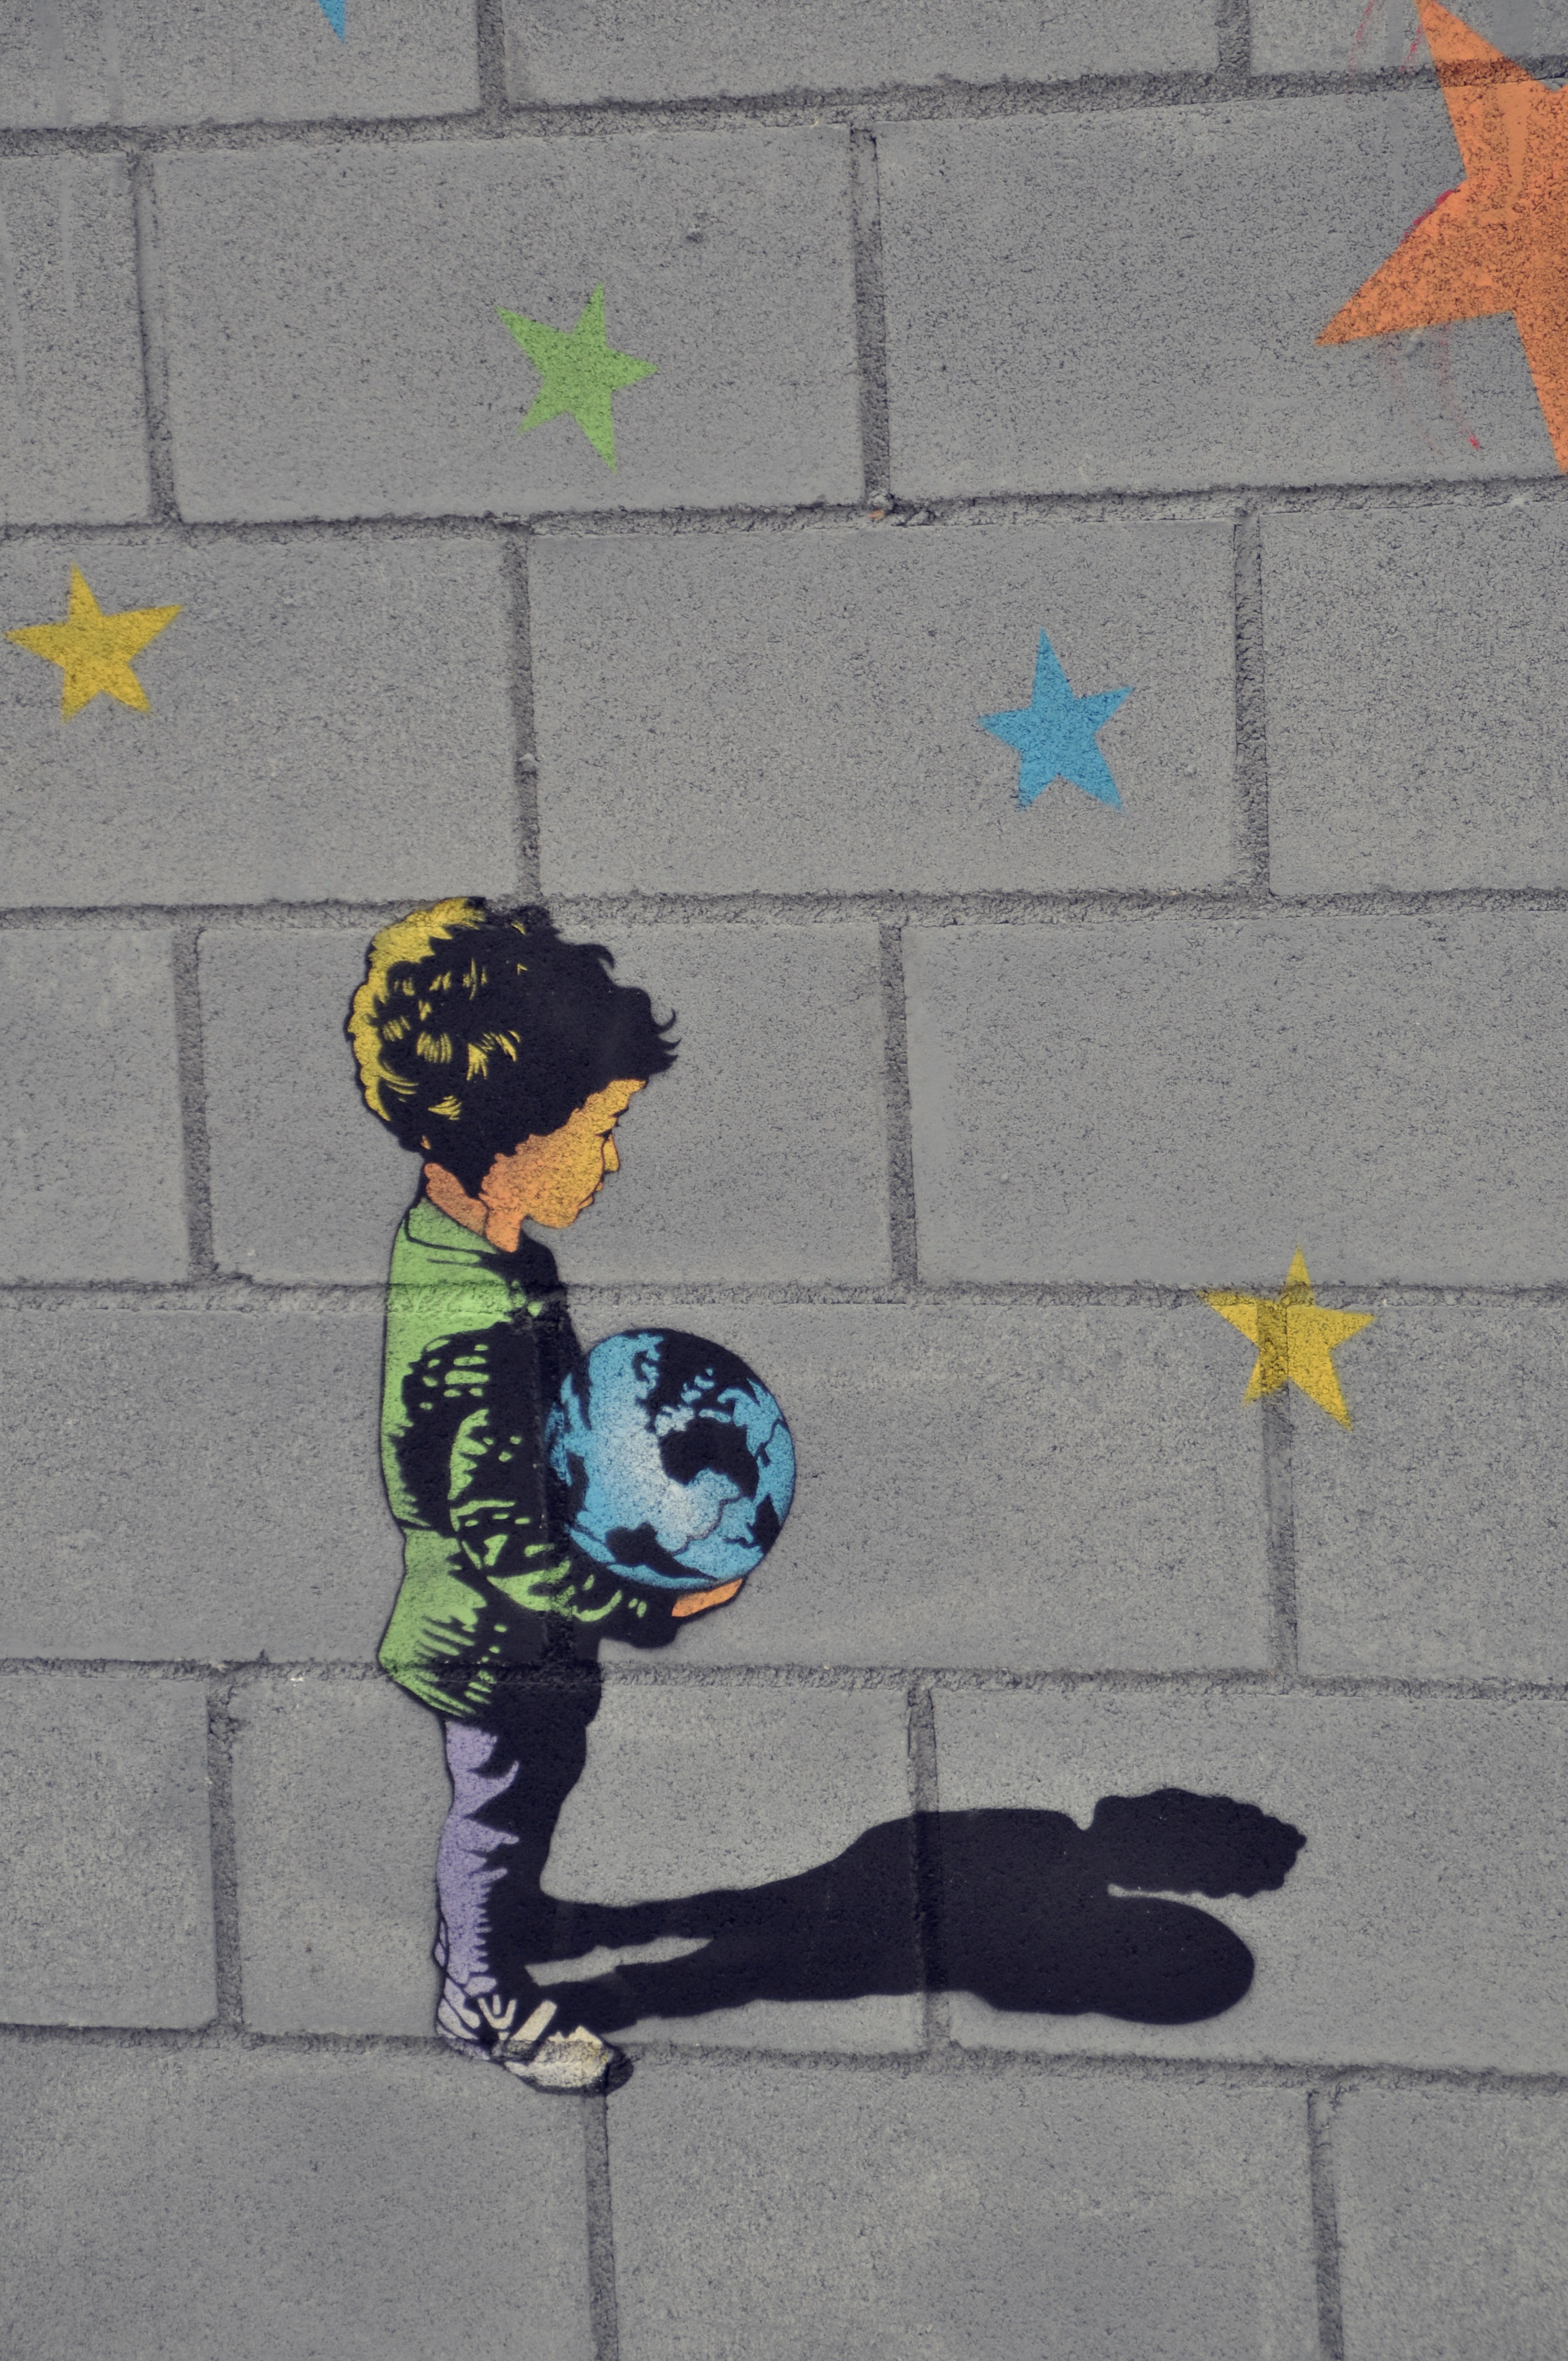
road, street, wall, color, facade, blue, yellow, graffiti, barcelona, street art, art, mural, shape, hauswand